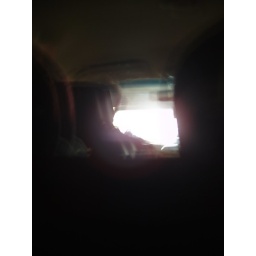
By Logan Ellis, a guest photographer of mine, shot this in the car on the way home from the museum.